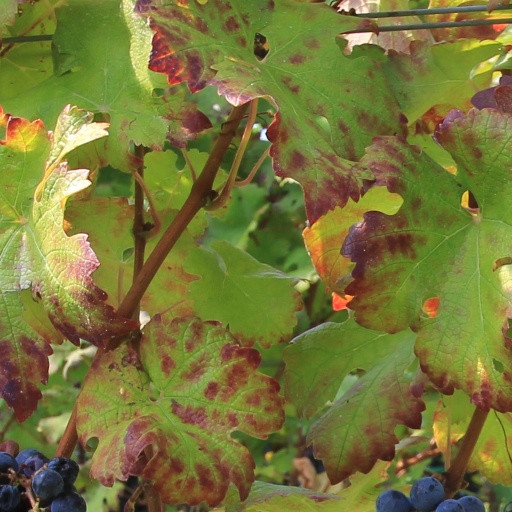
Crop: grape